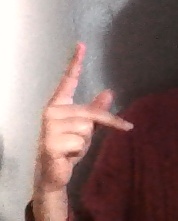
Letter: dha